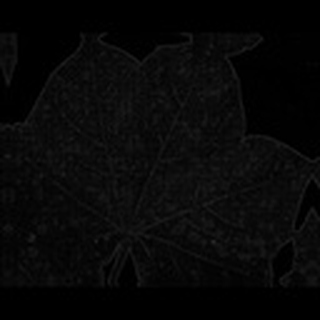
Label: cotton_target_spot